Love and Theft (Bob Dylan album)

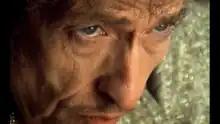
Bob Dylan in the poker-themed ""Love and Theft"" commercial

Although no singles were released from the album, Dylan appeared in a 30-second commercial featuring the song "Tweedle Dee & Tweedle Dum" that appeared online on August 28, 2001, and on network television beginning on September 3, 2001. The spot, directed by Kinka Usher, shows Dylan in a tense poker game with magician Ricky Jay, actress Francine York and "Dharma & Greg" writer Eddie Gorodetsky. The poker setting was Dylan's idea and, according to Usher, he only made one request of the director: "He said, `You know, I just don't want it to be corporate'. And I assured him that I wasn't going to do that, I was going to shoot it like a little film. I know he's very happy with it".